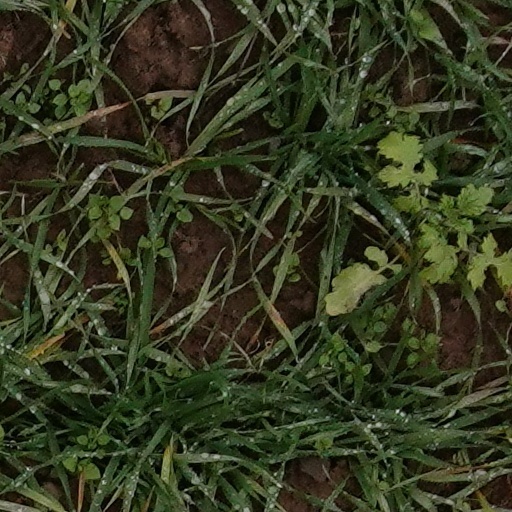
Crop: wheat